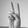
ASL letter: V